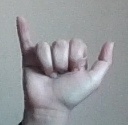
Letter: ya